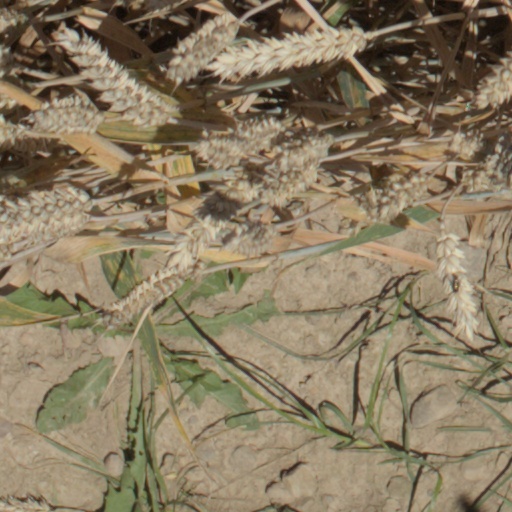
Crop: wheat